Daniel Soreau

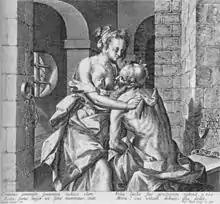
Scene of Cimon and Pero in prison, engraving after Daniel Soreau

Daniel Soreau (c.1554 – 28 March 1619) was a wool trader and still life painter from the Southern Netherlands who was active in Frankfurt.